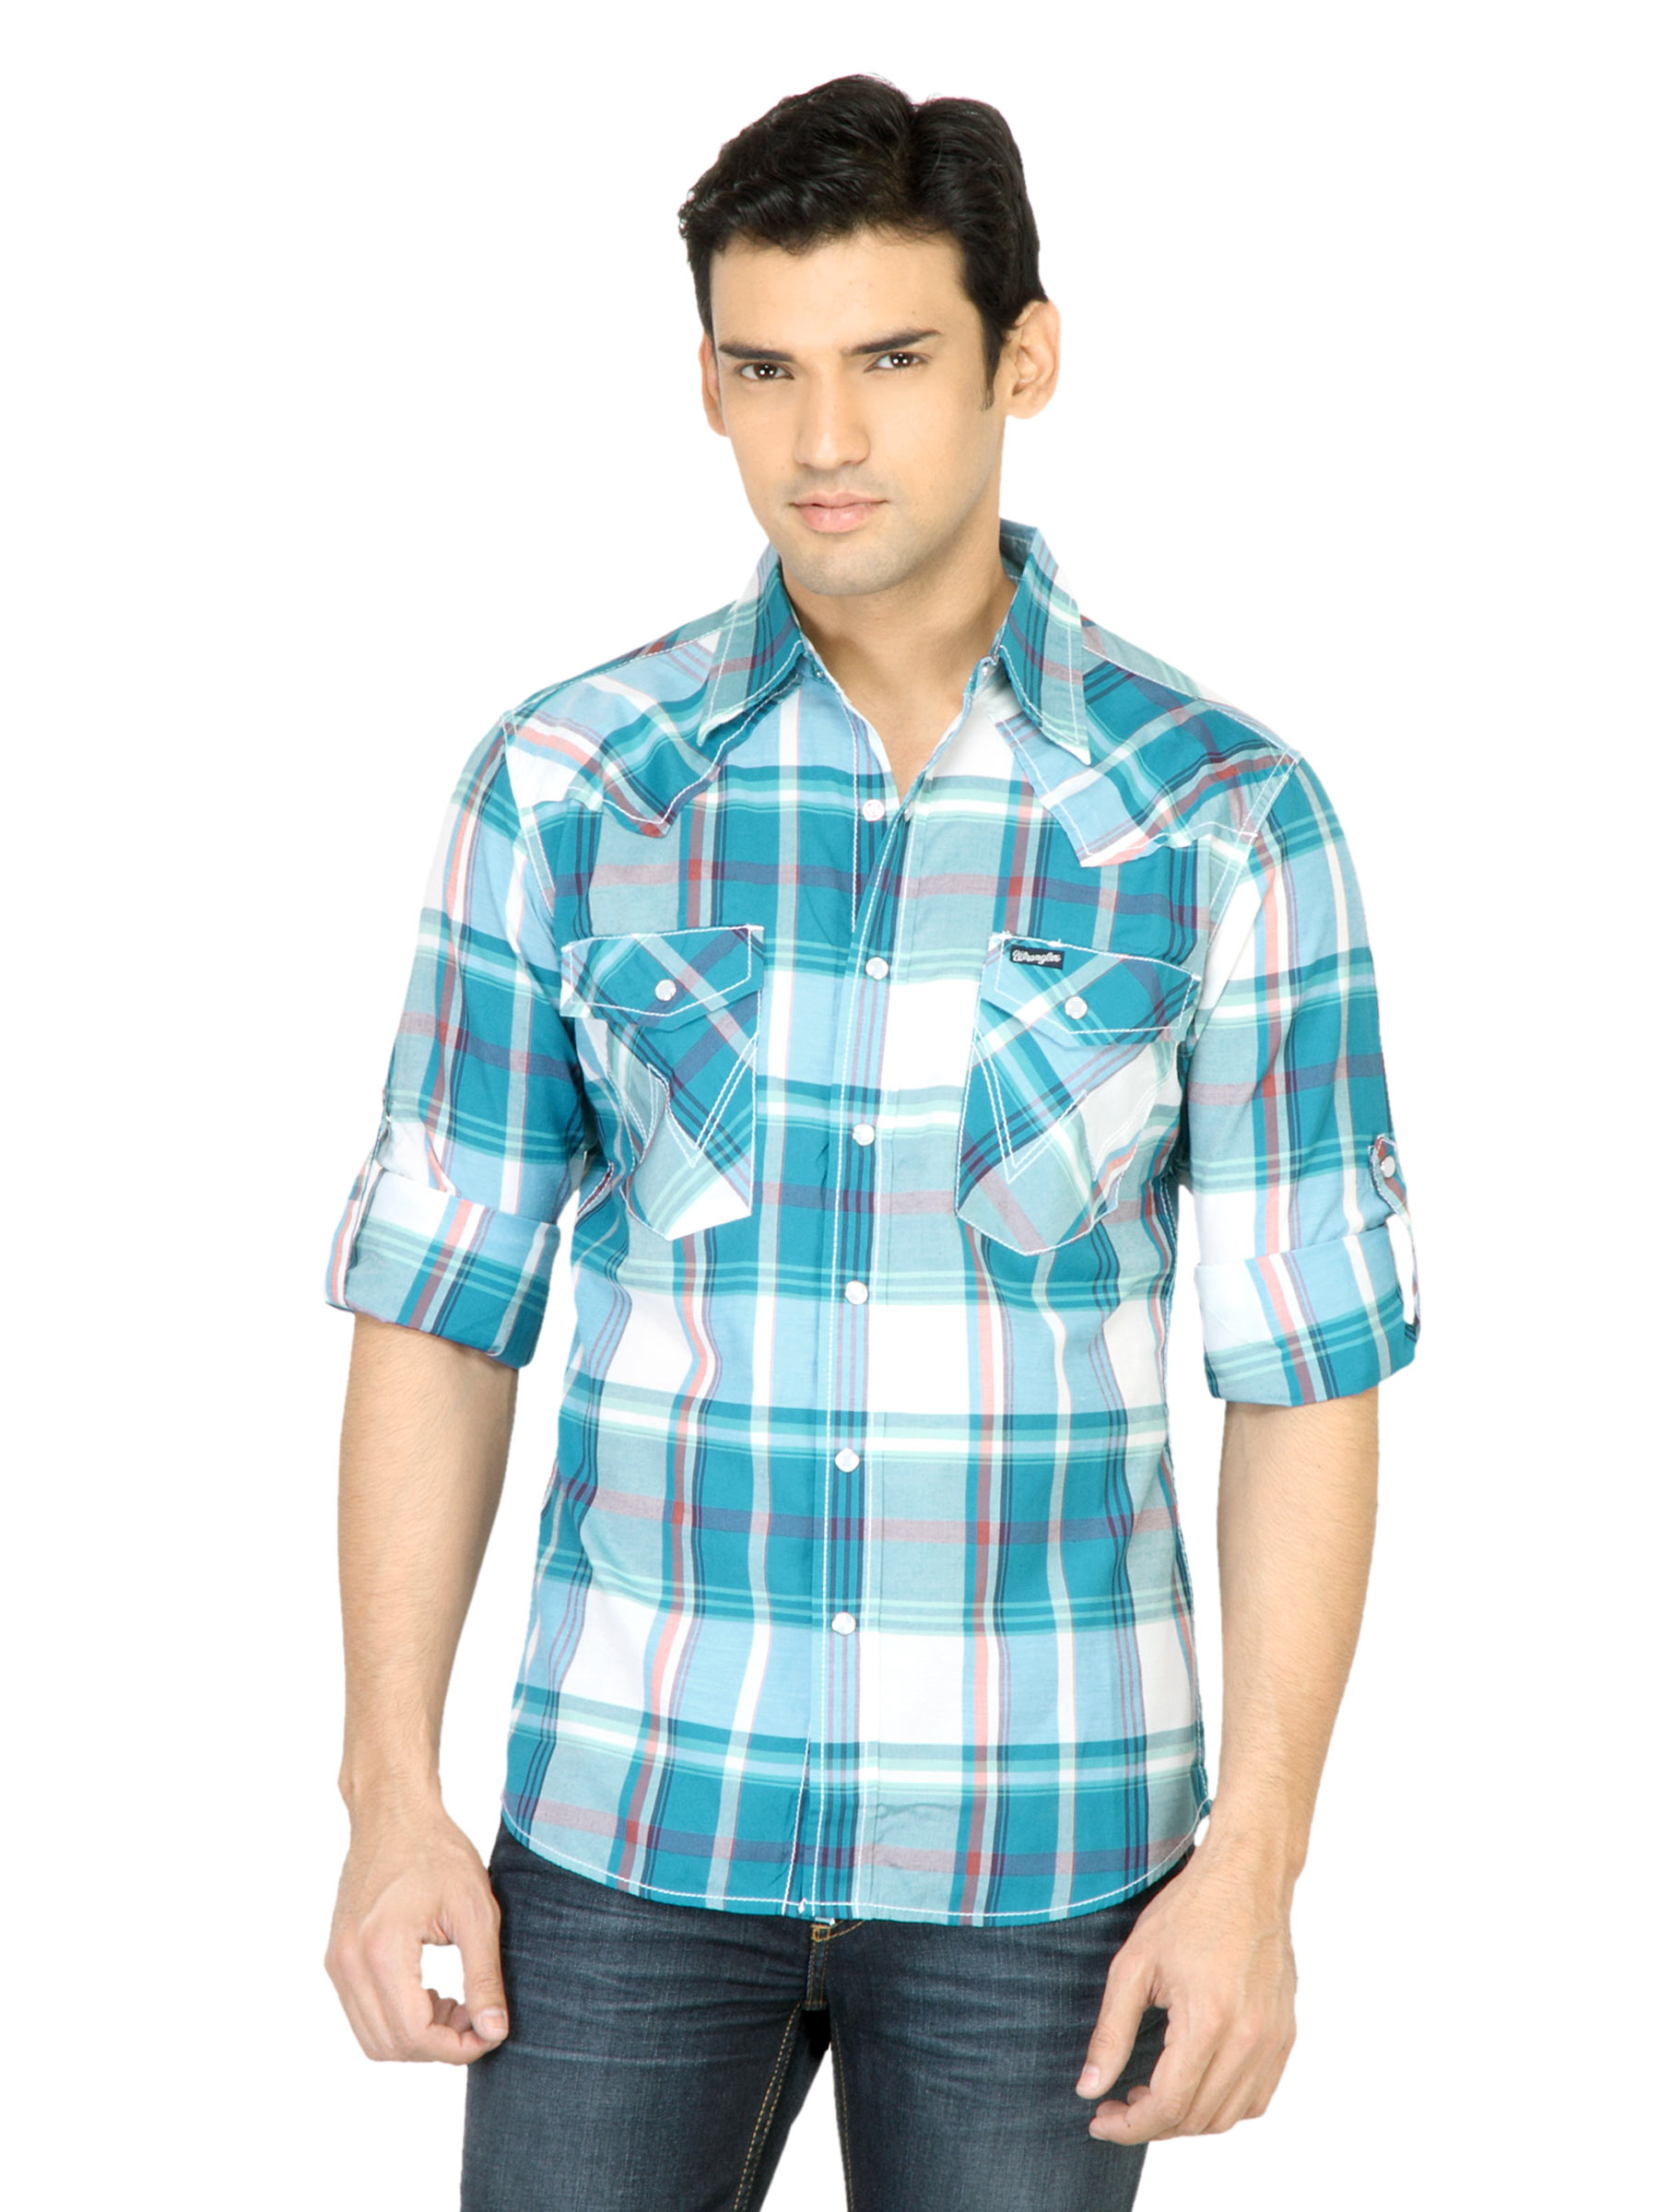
Wrangler Men Broad Blue Shirt
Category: Apparel / Topwear / Shirts
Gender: Men
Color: Blue
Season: Fall 2011
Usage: Casual